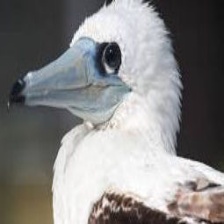
Species: ABBOTTS BOOBY
Scientific name: PAPASULA ABBOTTI